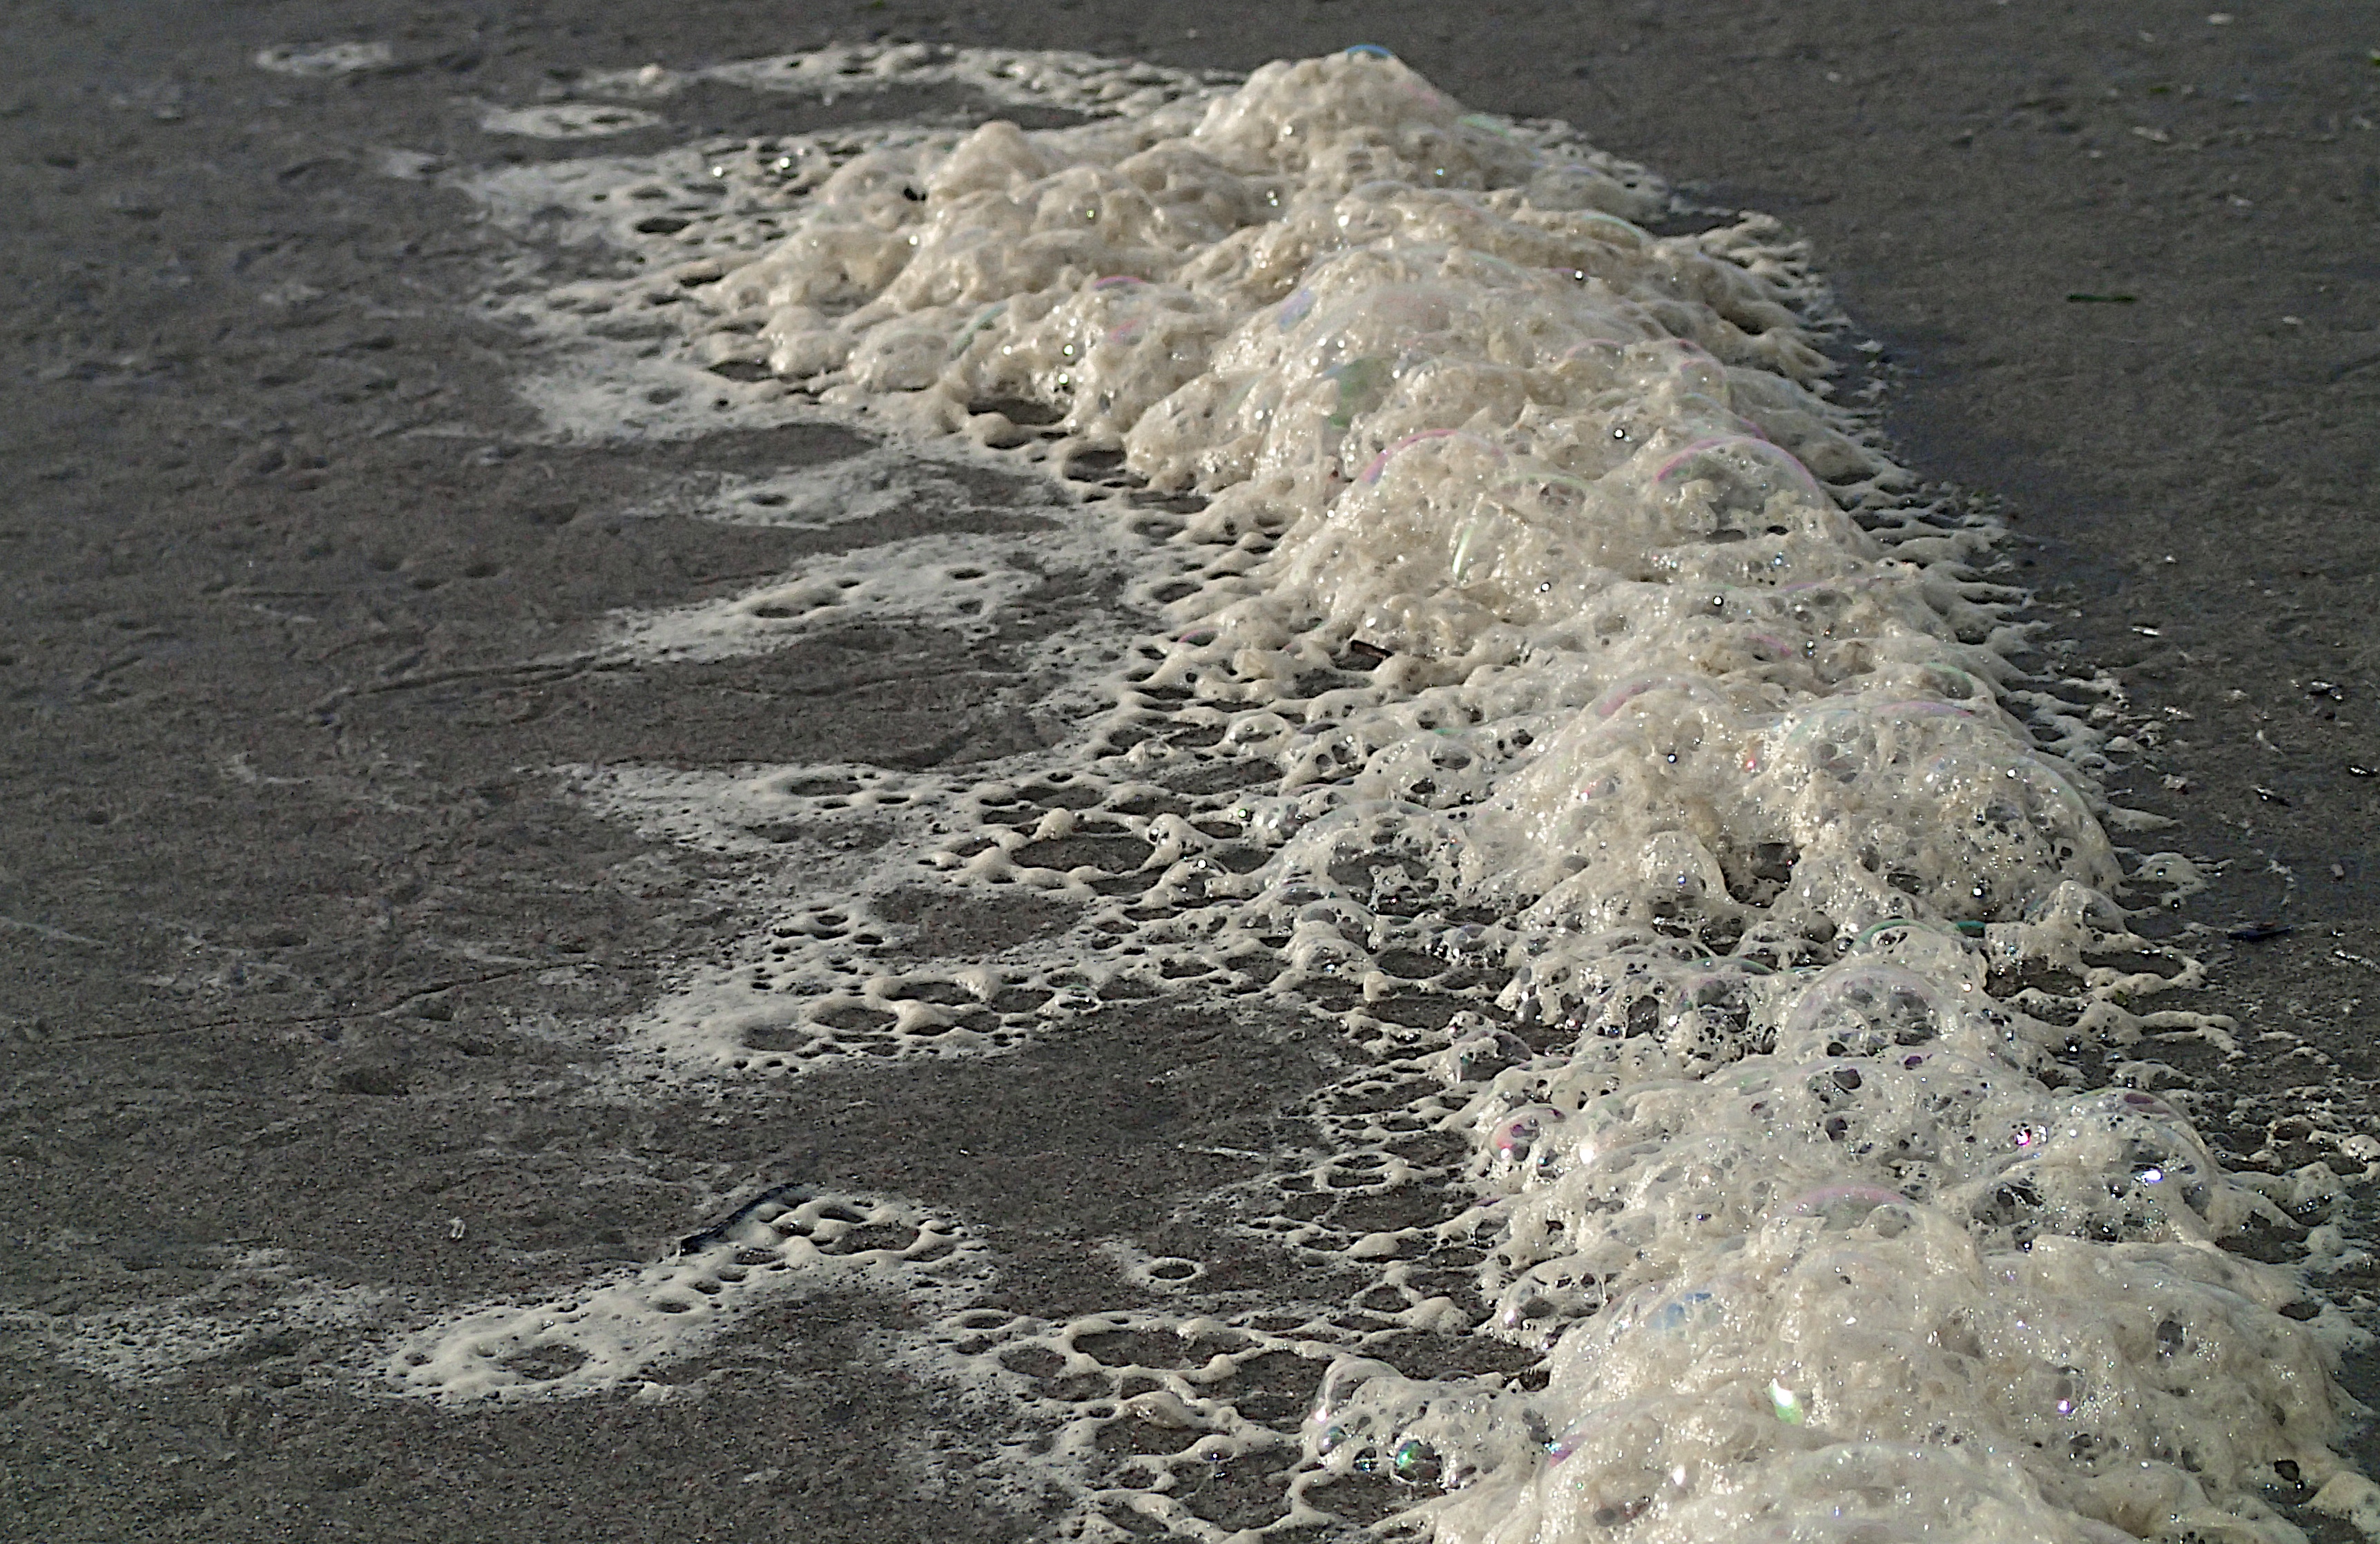
sea, coast, sand, ocean, shore, wave, asphalt, geology, mudflat, geological phenomenon, wind wave